Tuvana Türkay

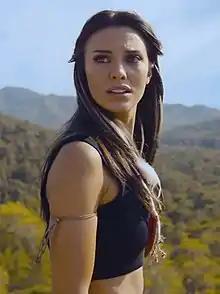
Türkay in 2016

Türkay was born on 3 October 1990 in Üsküdar, Istanbul, Turkey. She studied at Beykent University in the Department of Radio, Television and Cinema.